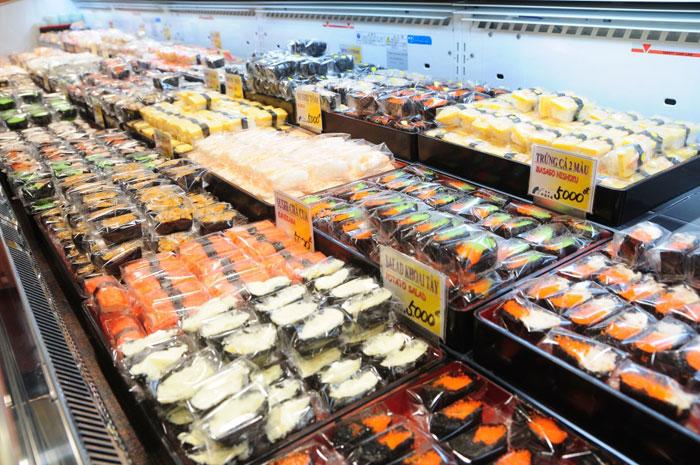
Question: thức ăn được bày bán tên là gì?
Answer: sushi